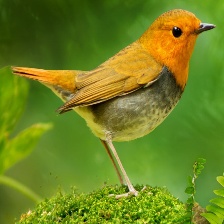
Species: JAPANESE ROBIN
Scientific name: ERITHACUS AKAHIGE
ImageNet parent category: robin